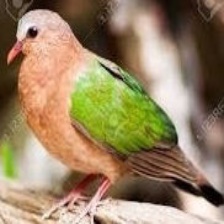
Species: GREEN WINGED DOVE
Scientific name: CHALCOPHAPS INDICA